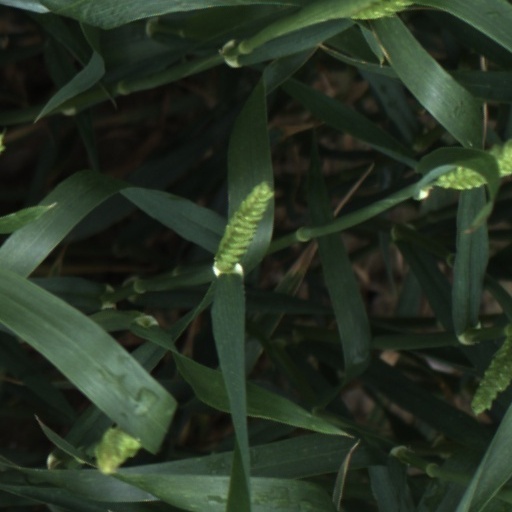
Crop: wheat